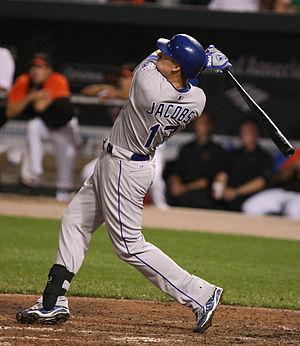
Michael James Jacobs est un joueur de premier but des Ligues majeures de baseball.